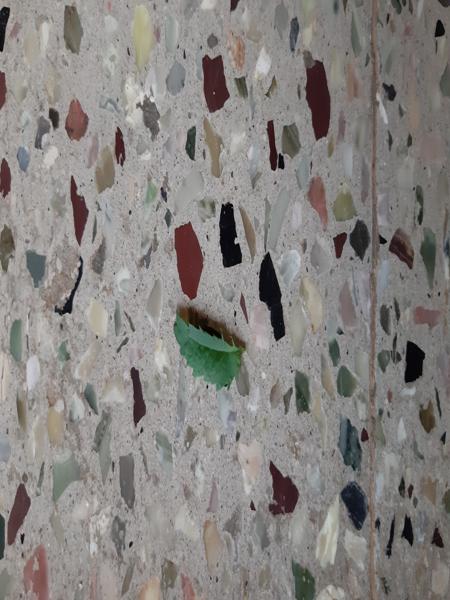
Plant: Marigold